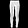
Label: Trouser